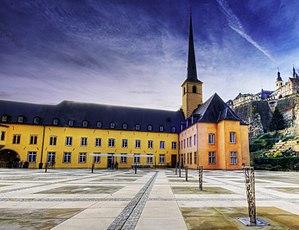
Françoise Abraham est une danseuse, sculptrice et artiste peintre française née le 3 janvier 1962 à Châtenay-Malabry.